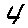
Label: 4